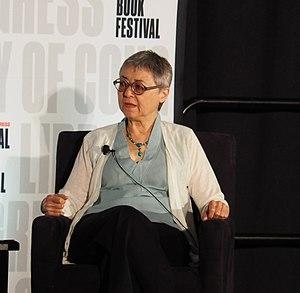
Sigrid Nunez, née le 22 mars 1951 à New York, est une écrivaine américaine.